Avebury

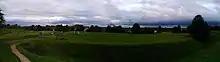
Panoramic view of the southern end of the monument

By the Late Middle Ages, England had been entirely converted to Christianity, and Avebury, being an evidently non-Christian monument, began to be associated with the Devil in the popular imagination of the locals. The largest stone at the southern entrance became known as the Devil's Chair, the three stones that once formed the Beckhampton Cove became known as the Devil's Quoits and the stones inside the North Circle became known as the Devil's Brand-Irons. At some point in the early 14th century, villagers began to demolish the monument by pulling down the large standing stones and burying them in ready-dug pits at the side, presumably because they were seen as having been erected by the Devil and thereby being in opposition to the village's Christian beliefs. Although it is unknown how this situation came about, archaeologist Aubrey Burl suggests that it might have been at the prompting of the local Christian priest, with the likely contenders being either Thomas Mayn (who served in the village from 1298 to 1319), or John de Hoby (who served from 1319 to 1324).